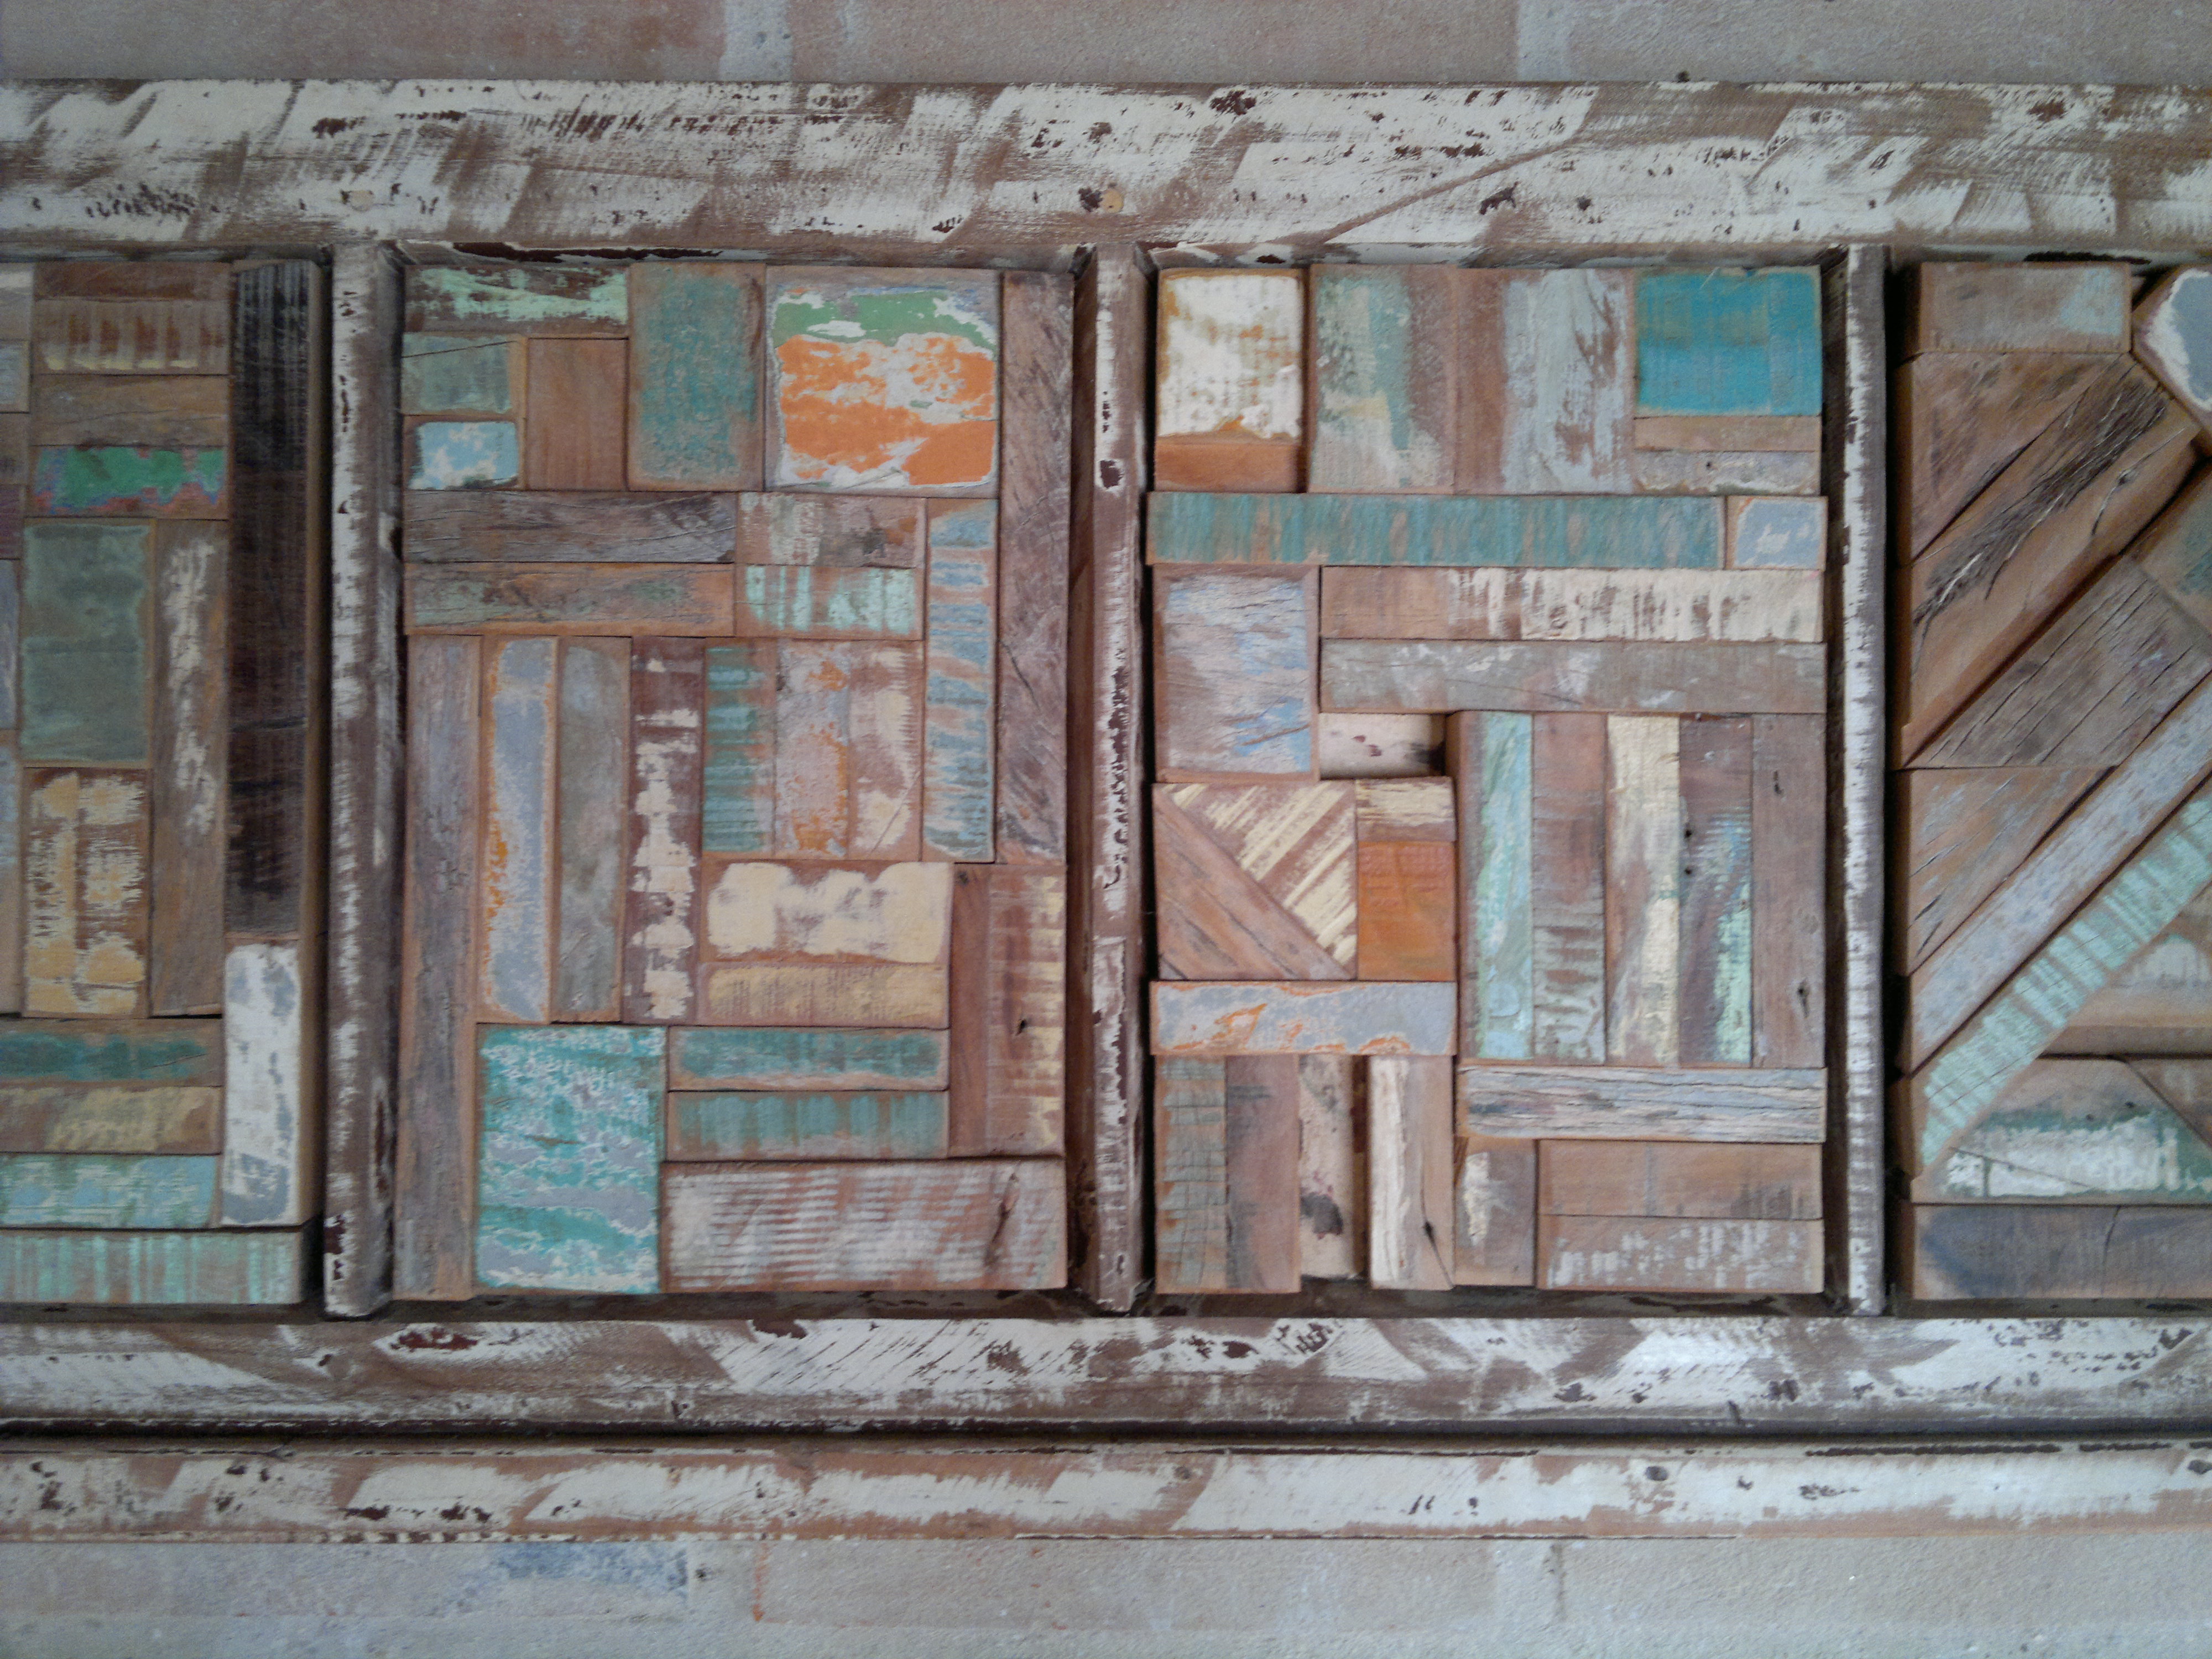
natural, wall, parallel, rectangle, paint